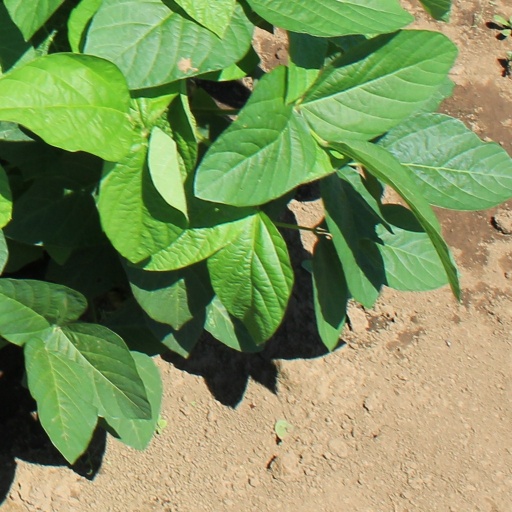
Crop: soybean